Question: Please indicate a possible affordance area of baseball bat that can be used for holding
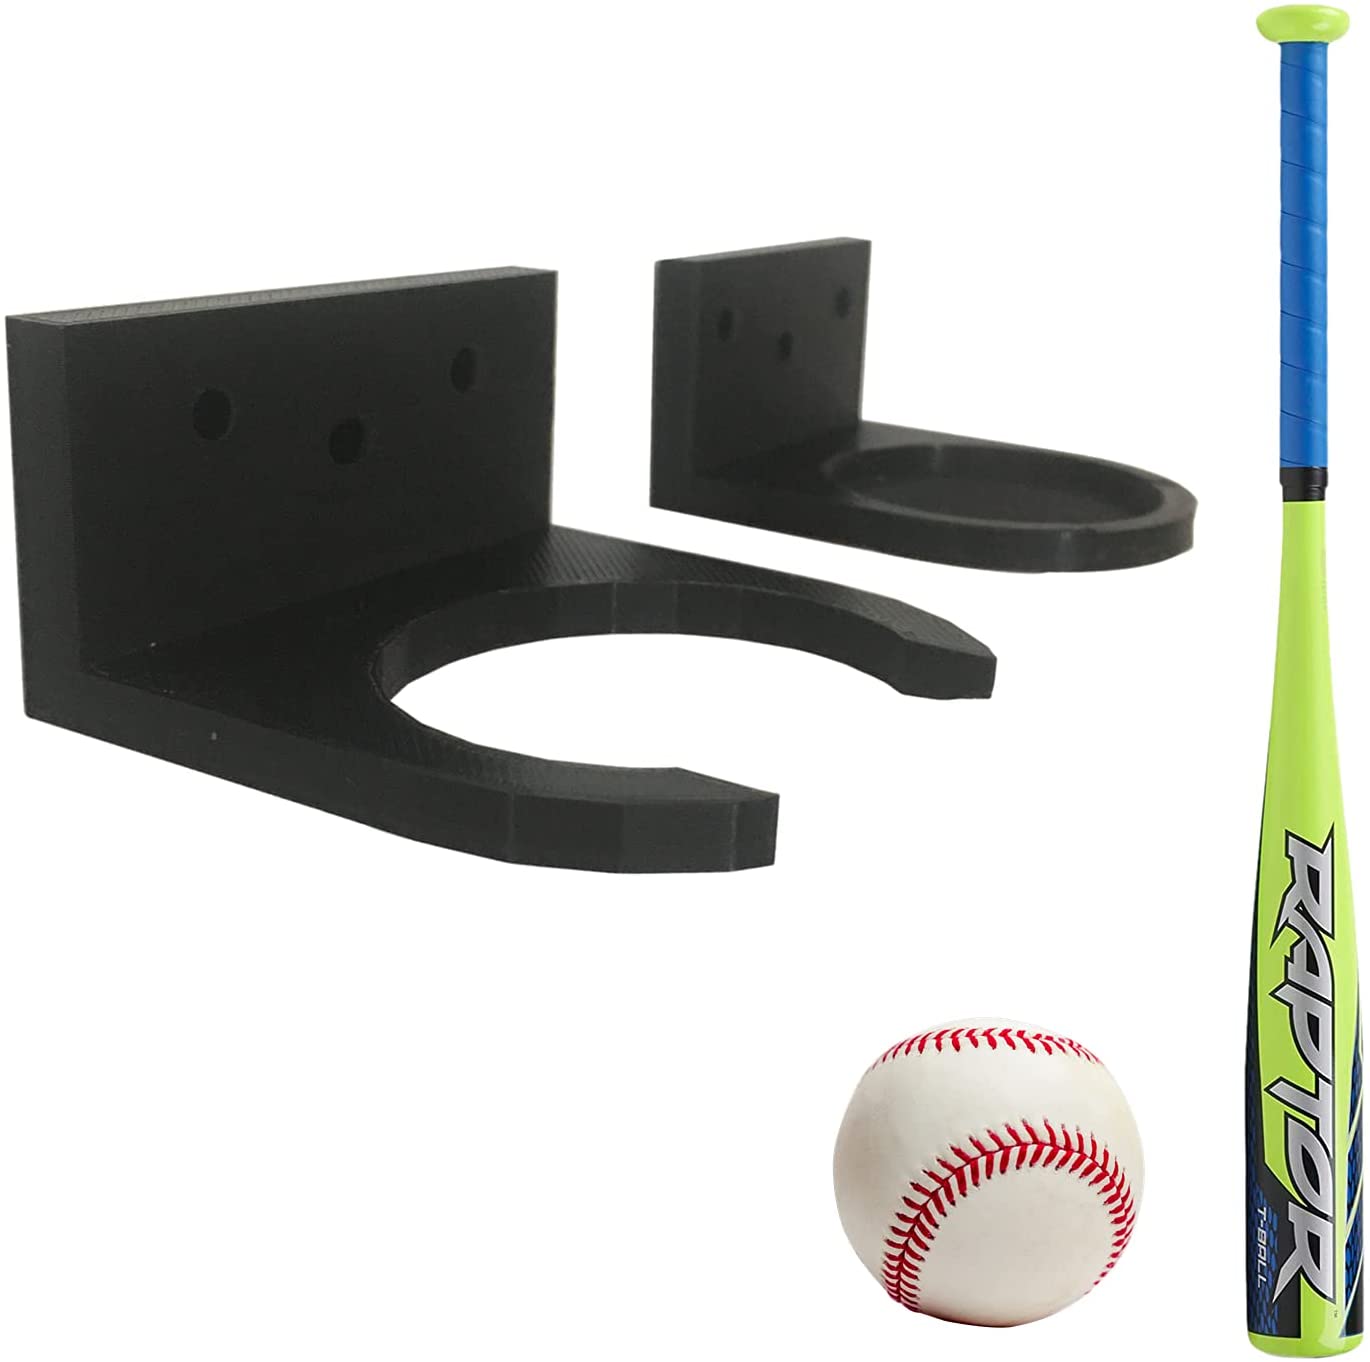
Answer: [1249.081, 8.205, 1351.642, 574.337]